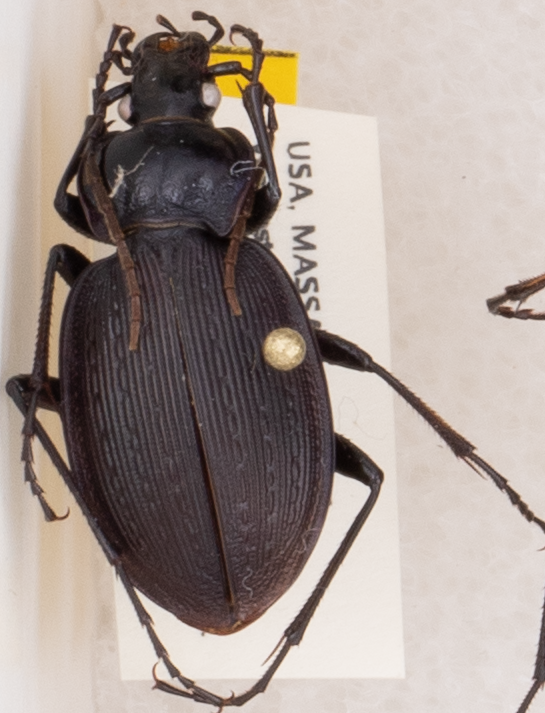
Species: Carabus goryi
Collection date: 2019-09-10
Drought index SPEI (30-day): -0.344
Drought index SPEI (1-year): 1.19
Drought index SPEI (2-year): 1.69